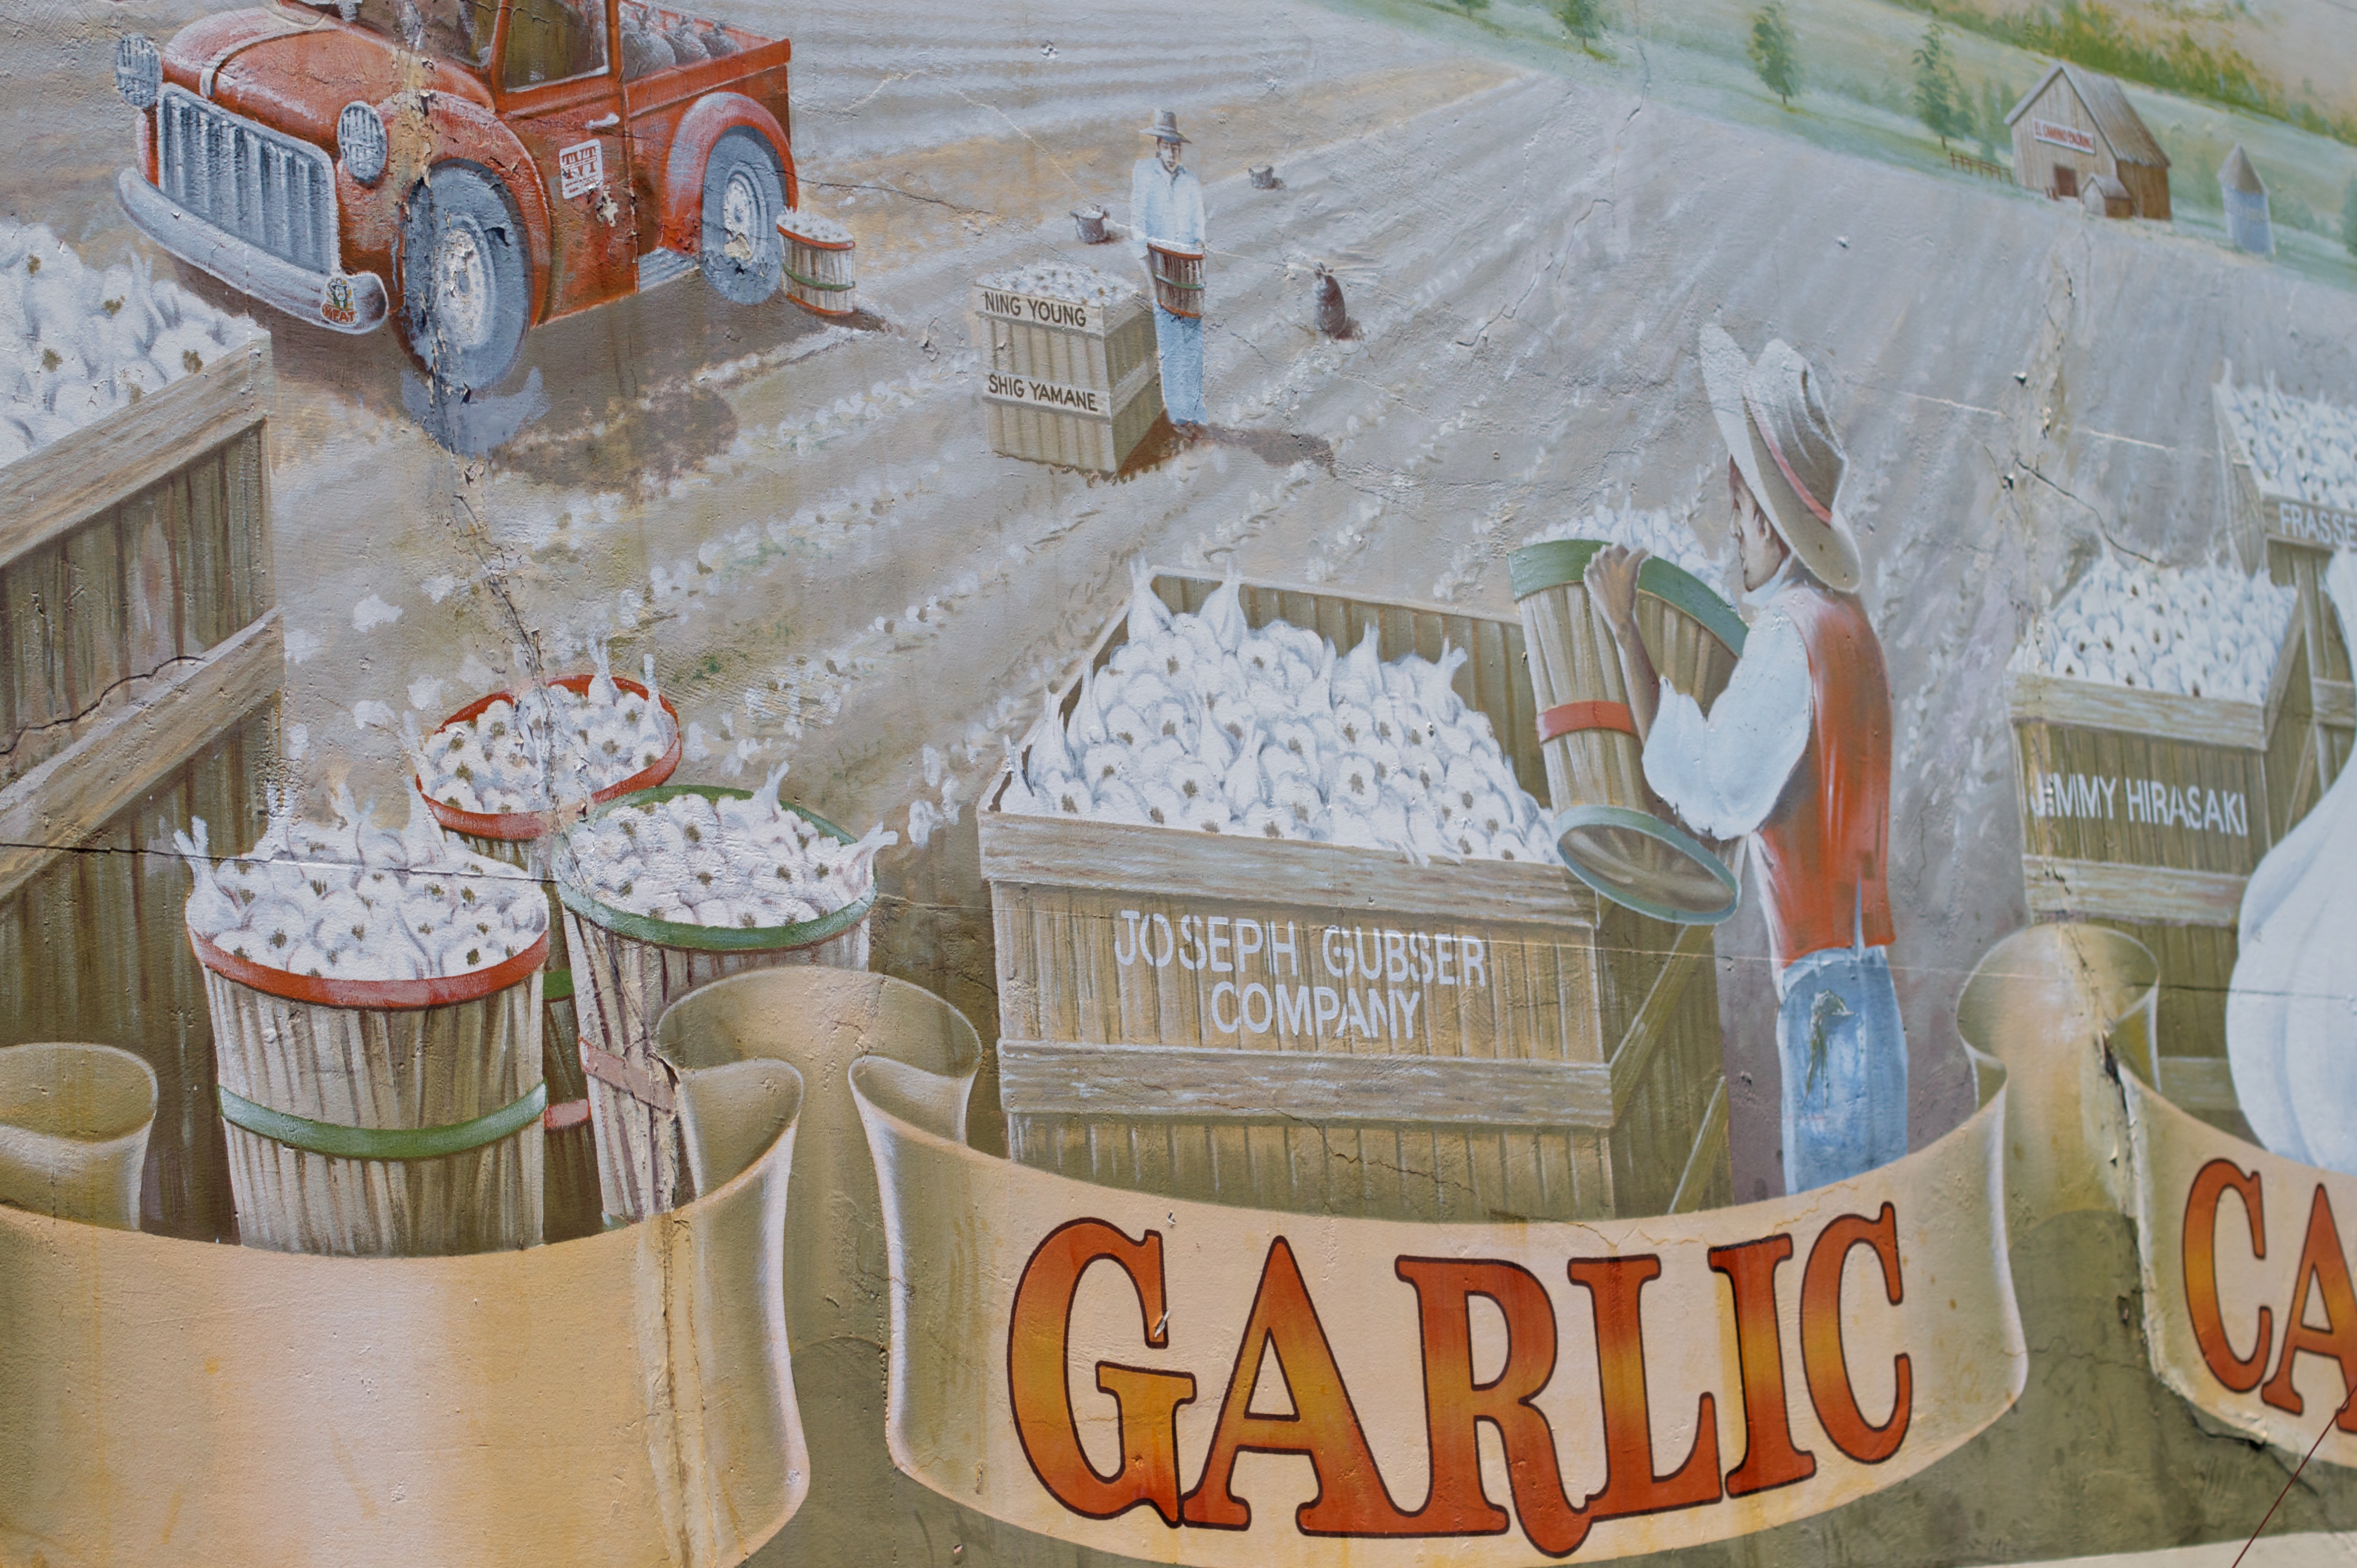
recreation